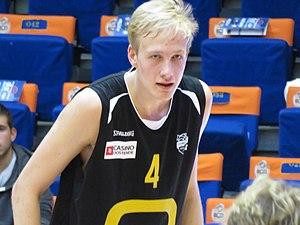
4 Tim Lambrecht